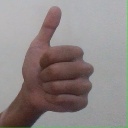
अक्षर: थ